Nampula Province

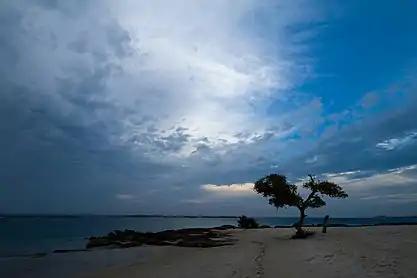
Nacala Beach

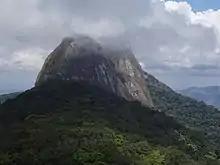
Mount Ribaue

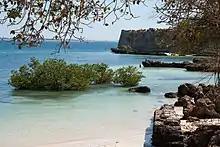
São Sebastião Fortress

The region is a major producer of cotton, and is known as the Cotton Belt of Nampula. Also produced in the province are cashew nuts, tobacco, gems and other minerals. Many of the cotton and tobacco farms in Nampula Province are state-owned.